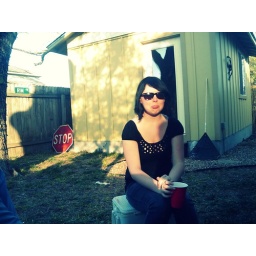
only water in my cup :(